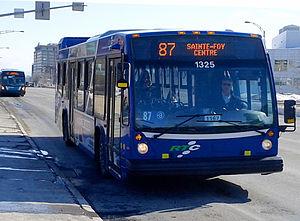
Autobus du parcours 87 du Réseau de transport de la Capitale, Québec.
Le Réseau de transport de la Capitale, est la société de transport en commun de la ville de Québec et de son agglomération. Légalement désigné « Société de transport de Québec », le RTC puise ses origines dans la première ligne de transport en commun en 1865 et sa création dans le premier réseau de transport en commun public mis sur pied en 1969. Son réseau est aujourd'hui constitué de 134 parcours d'autobus. D'ici 2026, elle aura également le mandat d'exploiter 1 ligne de tramway et 2 lignes de trambus.